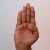
The image shows a hand gesture representing the letter 'B' in Indian Sign Language.